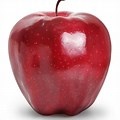
Label: apple